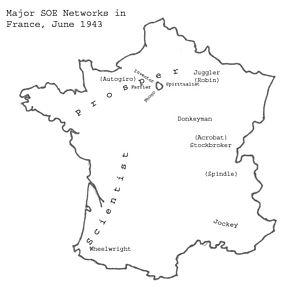
Le tableau suivant présente les Réseaux de la section F du Special Operations Executive en France pendant la Seconde Guerre mondiale.